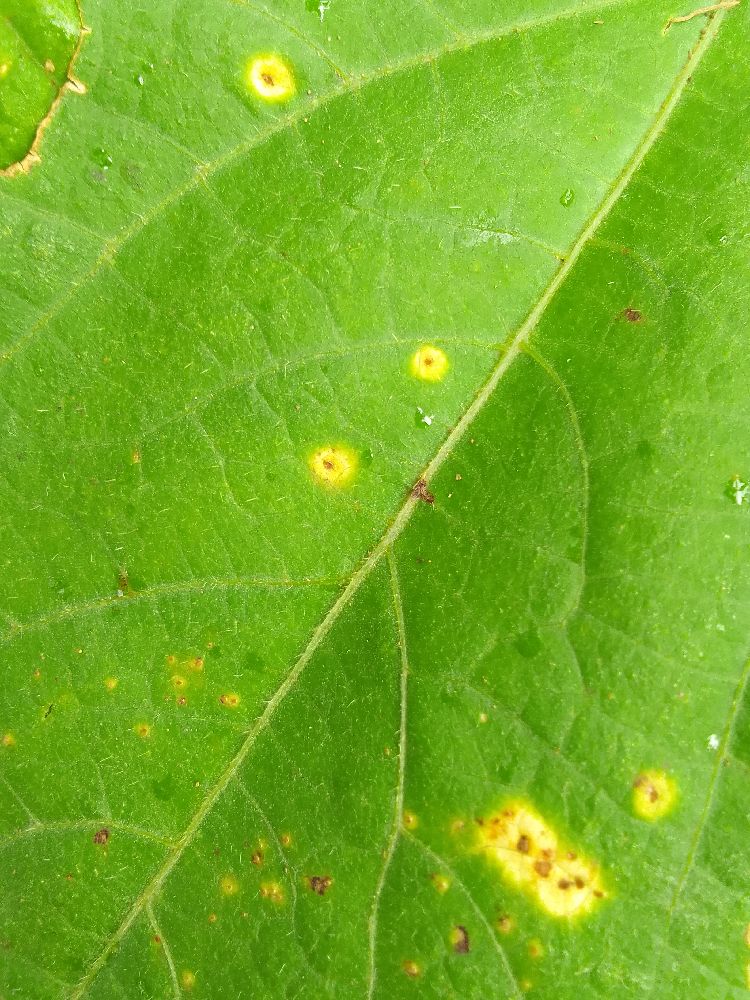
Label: rust